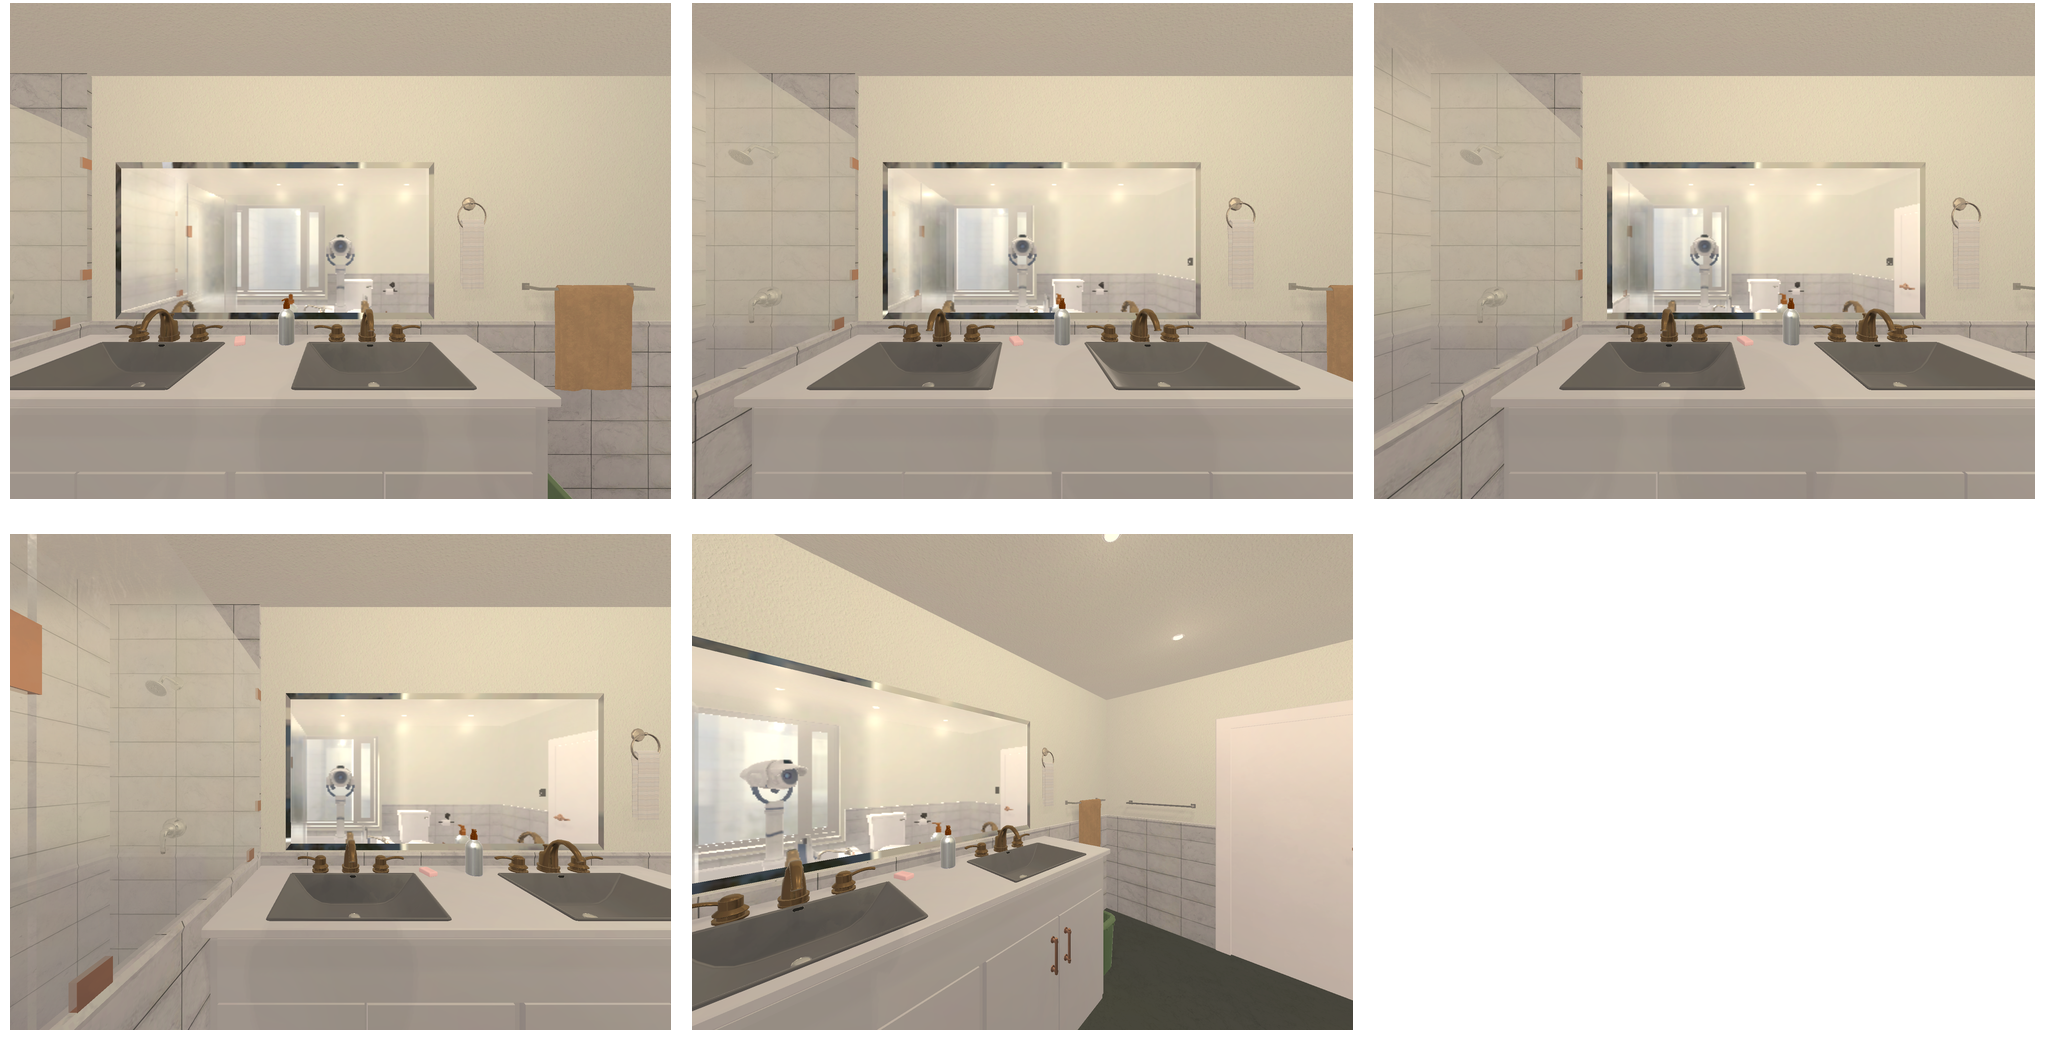Task instruction: Control water flow of two bathroom sinks, each with its own handle and knob.
Answer: {"task_instruction": "Control water flow of two bathroom sinks, each with its own handle and knob.", "nodes": ["faucet / handle1", "faucet / handle2", "button / knob1", "button / knob2", "bathroom sink1", "bathroom sink2"], "edges": [{"functional_relationship": "control", "object1": "faucet / handle1", "object2": "bathroom sink1", "spatial_relations": ["higher_than", "close"], "is_touching": true}, {"functional_relationship": "control", "object1": "button / knob1", "object2": "bathroom sink1", "spatial_relations": ["close", "lower_than"], "is_touching": true}, {"functional_relationship": "control", "object1": "faucet / handle2", "object2": "bathroom sink2", "spatial_relations": ["higher_than", "close"], "is_touching": true}, {"functional_relationship": "control", "object1": "button / knob2", "object2": "bathroom sink2", "spatial_relations": ["close", "lower_than"], "is_touching": true}], "action_type": "press", "function_type": "water_flow_control"}